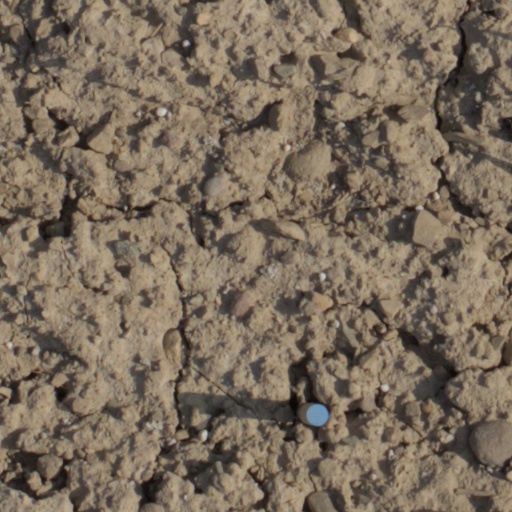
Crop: wheat